2010 Australian Grand Prix

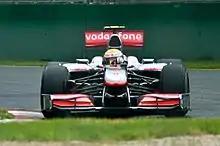
Lewis Hamilton started the race from eleventh position

Hamilton, who qualified eleventh, was the fastest driver not to advance into the final session. His best time of 1:25.184 was nearly 1.1 seconds slower than Vettel's pace in the second session. He was held up by traffic during the first run of the second session which meant he made an early pit stop for new tyres and to have a clear track. However Hamilton struggled with finding time in the final sector of the track. Buemi took twelfth, with Liuzzi in thirteenth; the latter encountered a large amount of traffic in the final sector of the circuit despite going faster in the first two sectors. Pedro de la Rosa pushed hard in qualifying to take 14th position with Nico Hülkenberg in the slower Williams 15th. Kobayashi took 16th and Jaime Alguersuari started from 17th position. Vitaly Petrov failed to move beyond the first qualifying session; the Renault driver qualified in 18th as he felt his car was not balanced correctly which meant he was unable to set good sector times on his final run. He also backed off in the final corners on his penultimate run of the session. The Lotus cars of Heikki Kovalainen and Trulli lined up in 19th and 20th respectively, with Trulli experiencing a problem with his seat which caused it to bounce in his car. Virgin Racing drivers Timo Glock and Lucas di Grassi lined up in the eleventh row of the grid, with Hispania drivers Bruno Senna and Karun Chandhok qualifying on the final two positions on the grid in 23rd and 24th.